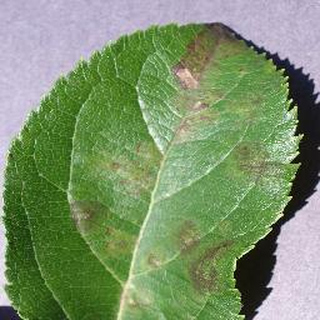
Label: apple_apple_scab